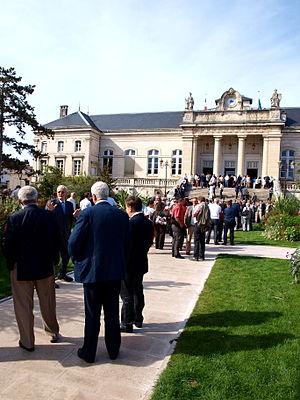
Élection sénatoriale de l'Yonne, au palais de justice d'Auxerre (le 28 septembre 2014)
Les élections sénatoriales de 2014 dans l'Yonne ont lieu le dimanche 28 septembre 2014. Elles ont pour but d'élire les deux sénateurs représentant le département au Sénat pour un mandat de six ans.